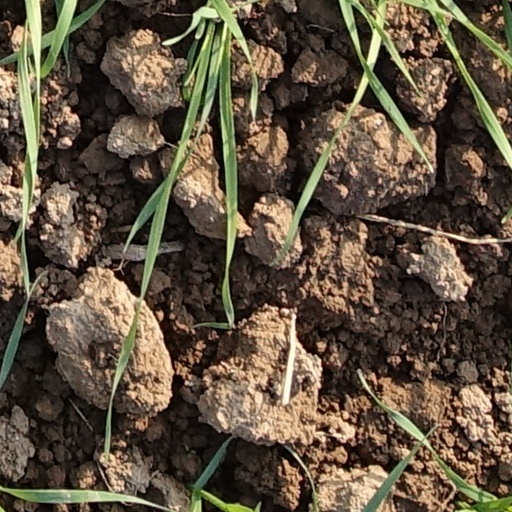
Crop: wheat